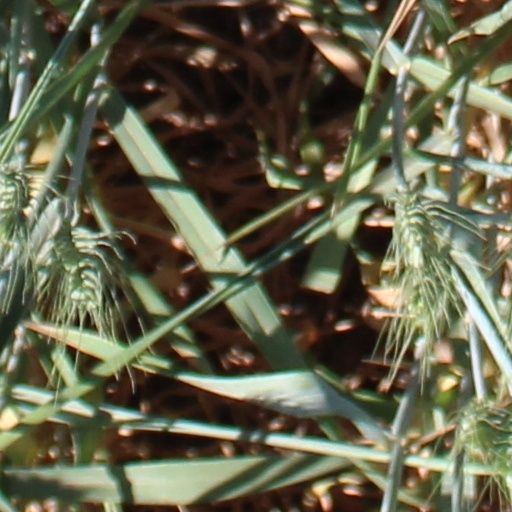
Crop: wheat